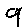
Label: 9